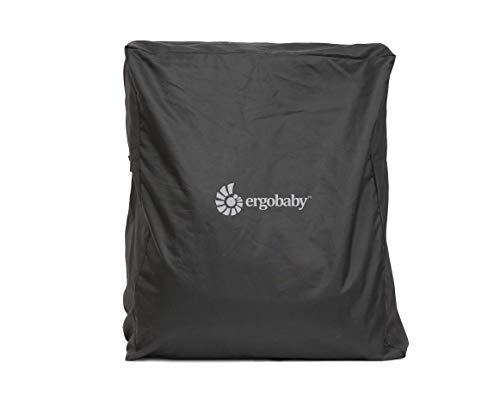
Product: Ergobaby Metro Compact City Stroller Accessories, Backpack-Style Carry Bag
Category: Baby Products | Strollers & Accessories | Accessories | Travel Carry Bags
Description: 0 - 48 Months.
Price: $30.00